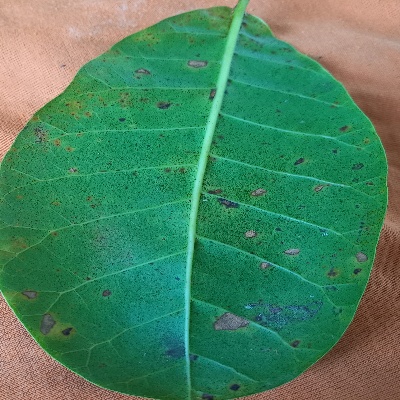
Crop: Cashew
Condition: anthracnose